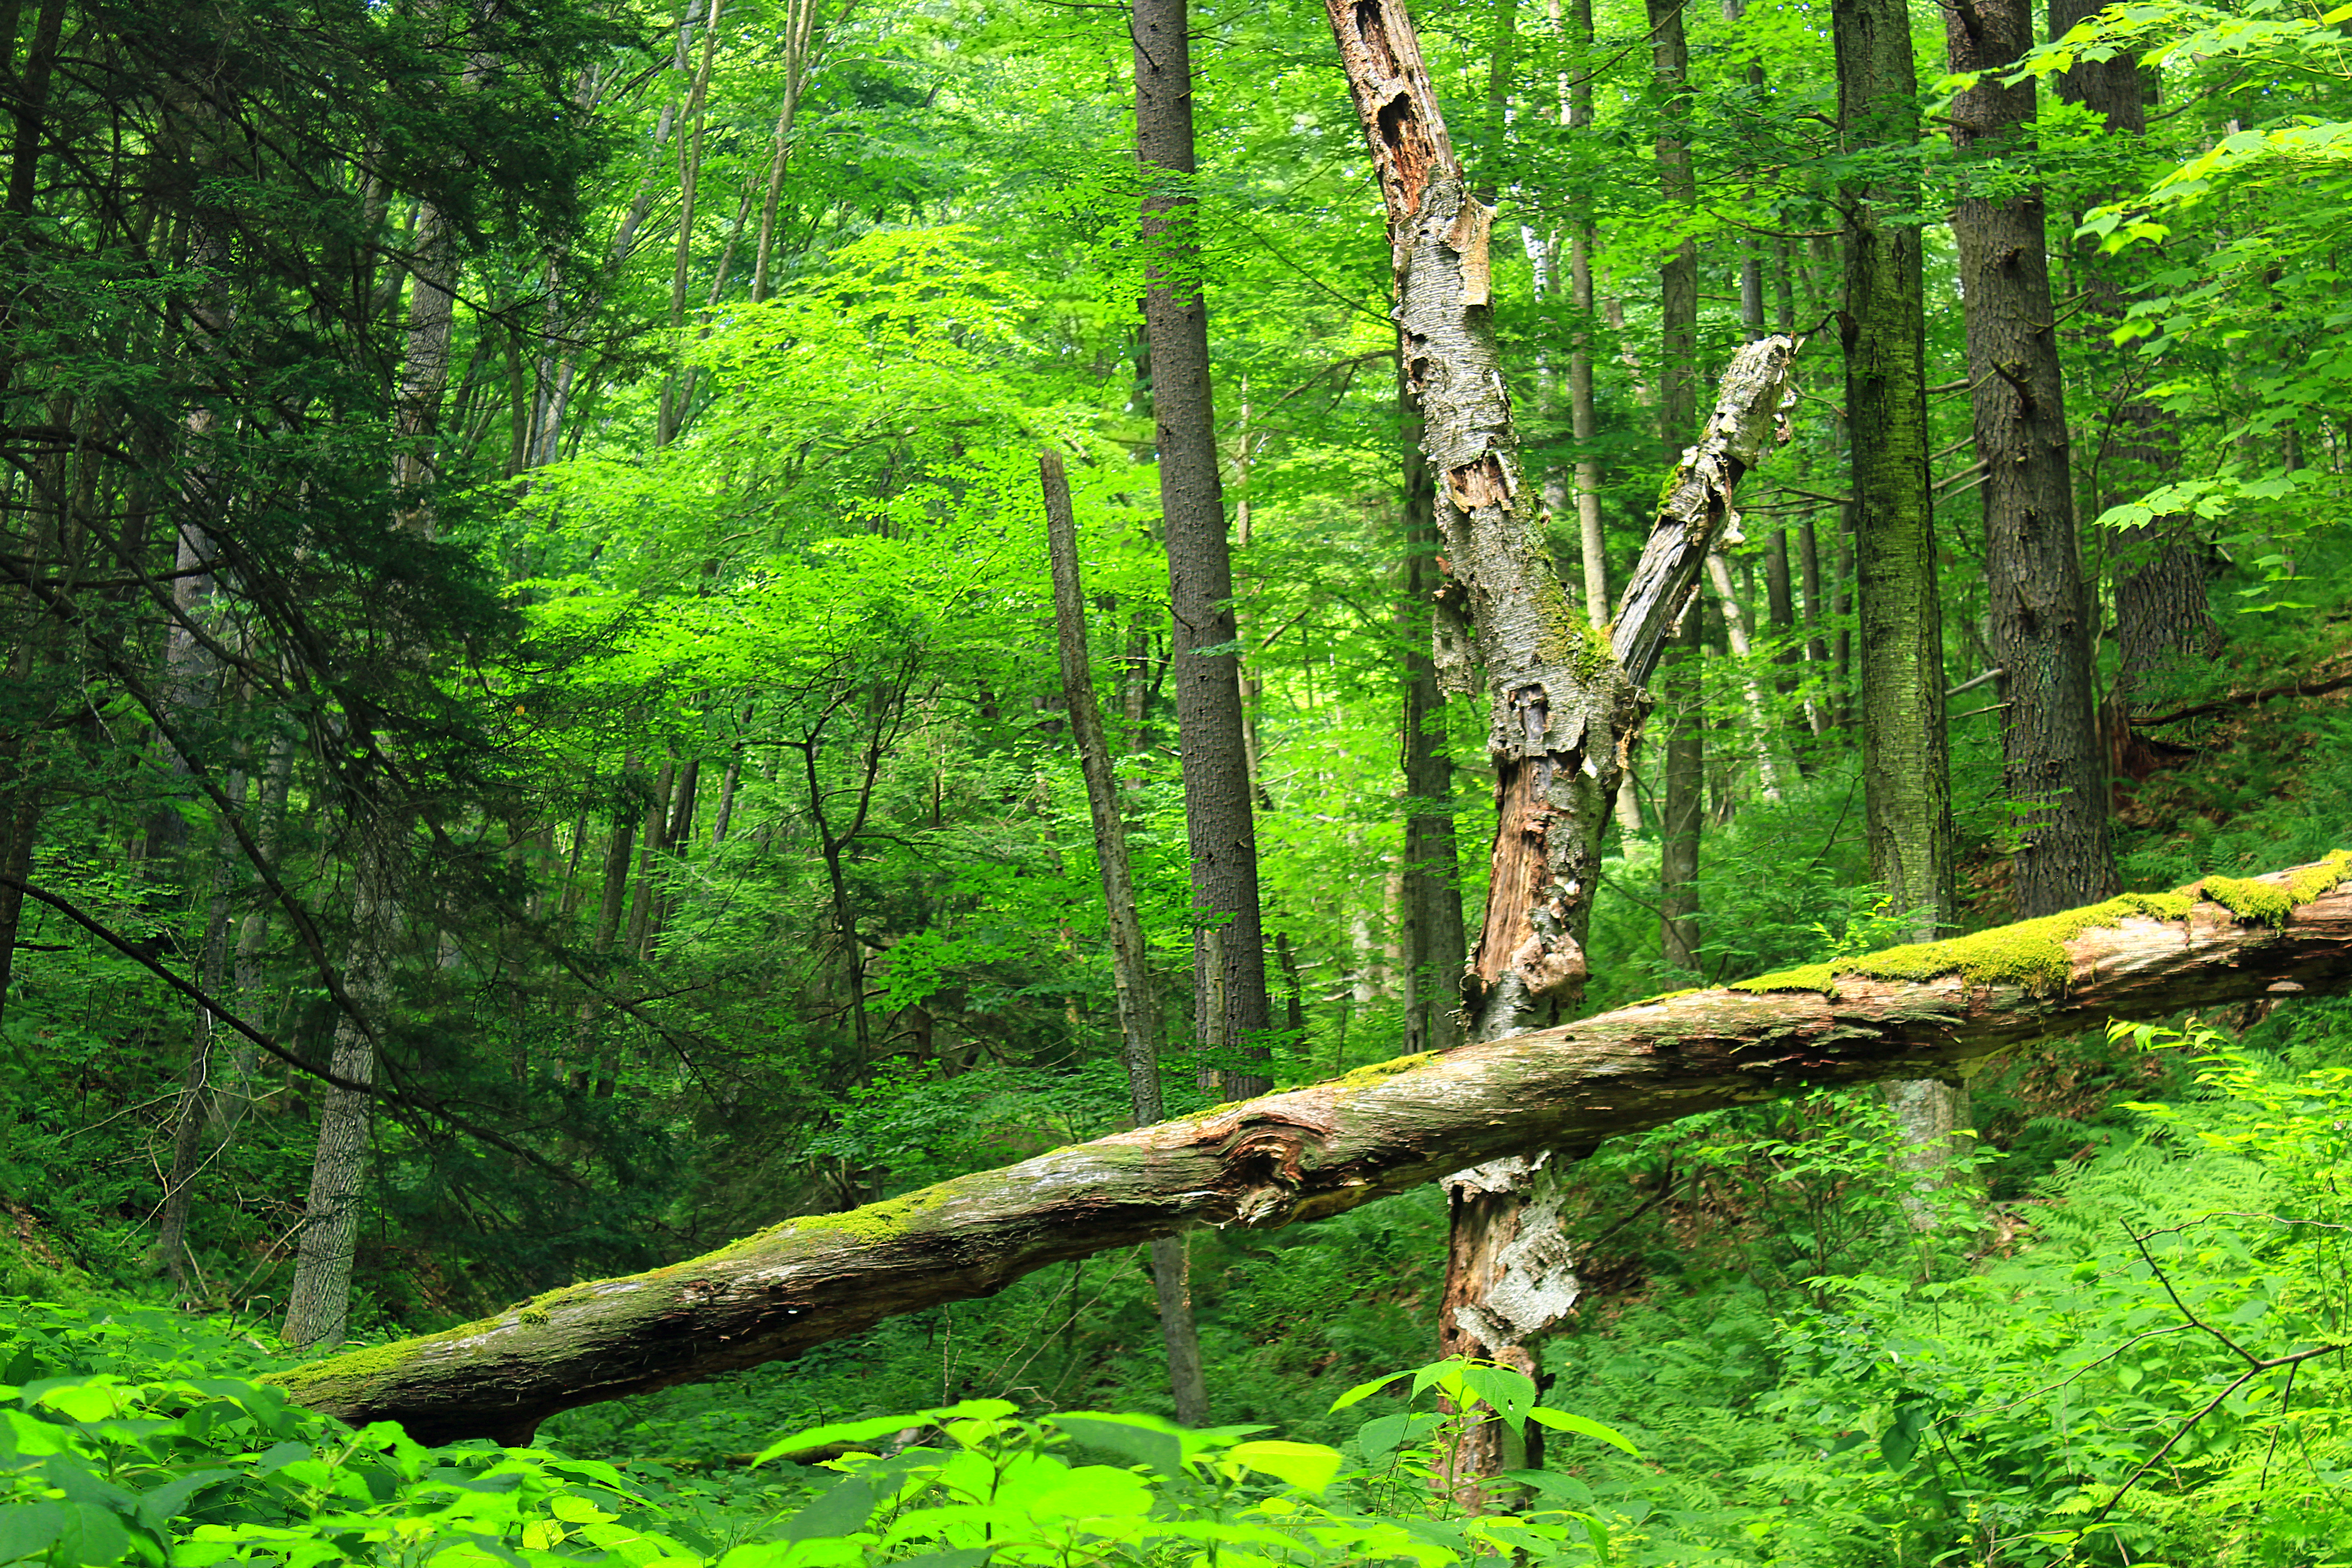
tree, nature, forest, wilderness, branch, plant, hiking, trail, leaf, summer, green, jungle, trees, creativecommons, logs, vegetation, rainforest, clintoncounty, deciduous, pennsylvaniawilds, ravine, pennsylvania, natureconservancy, patnc, woodland, habitat, ecosystem, biome, old growth forest, natural environment, woody plant, temperate broadleaf and mixed forest, temperate coniferous forest, riparian forest